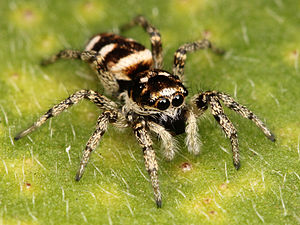
Almindelig zebraedderkop
Hun Salticus scenicus
Hun Salticus scenicus
Almindelig zebraedderkop er en edderkop af familien springedderkopper.